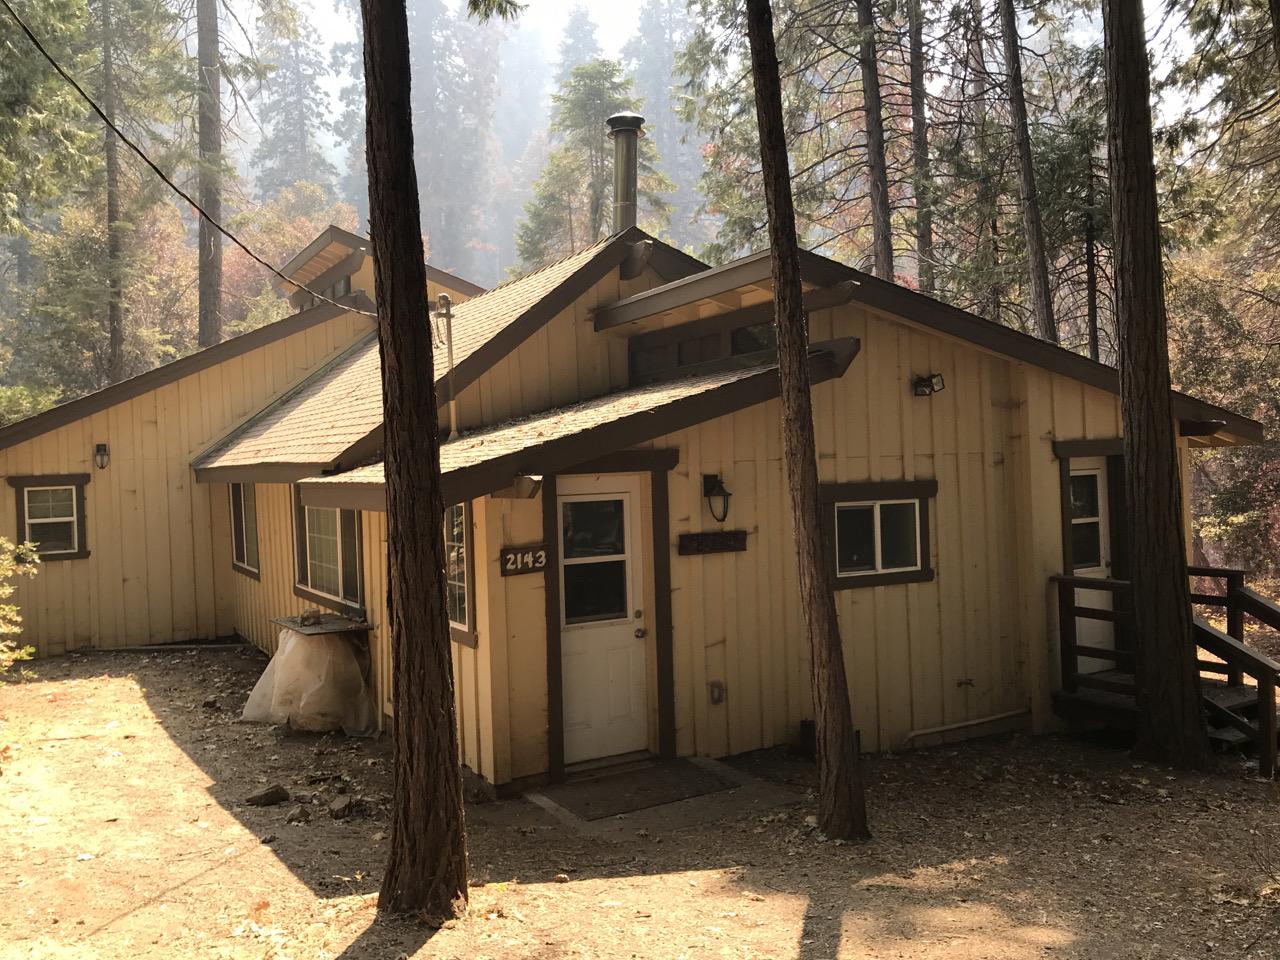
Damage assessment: no_damage